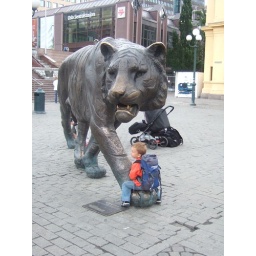
Small boy unphased by metal tiger